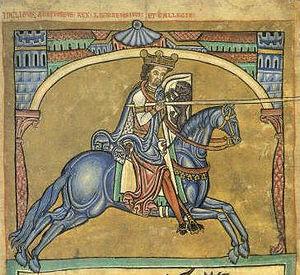
Cet article donne la liste des souverains de la couronne de León et puis de Castille, qui regroupait principalement les royaumes de Castille et de León. On relie également les souverains du royaume des Asturies.